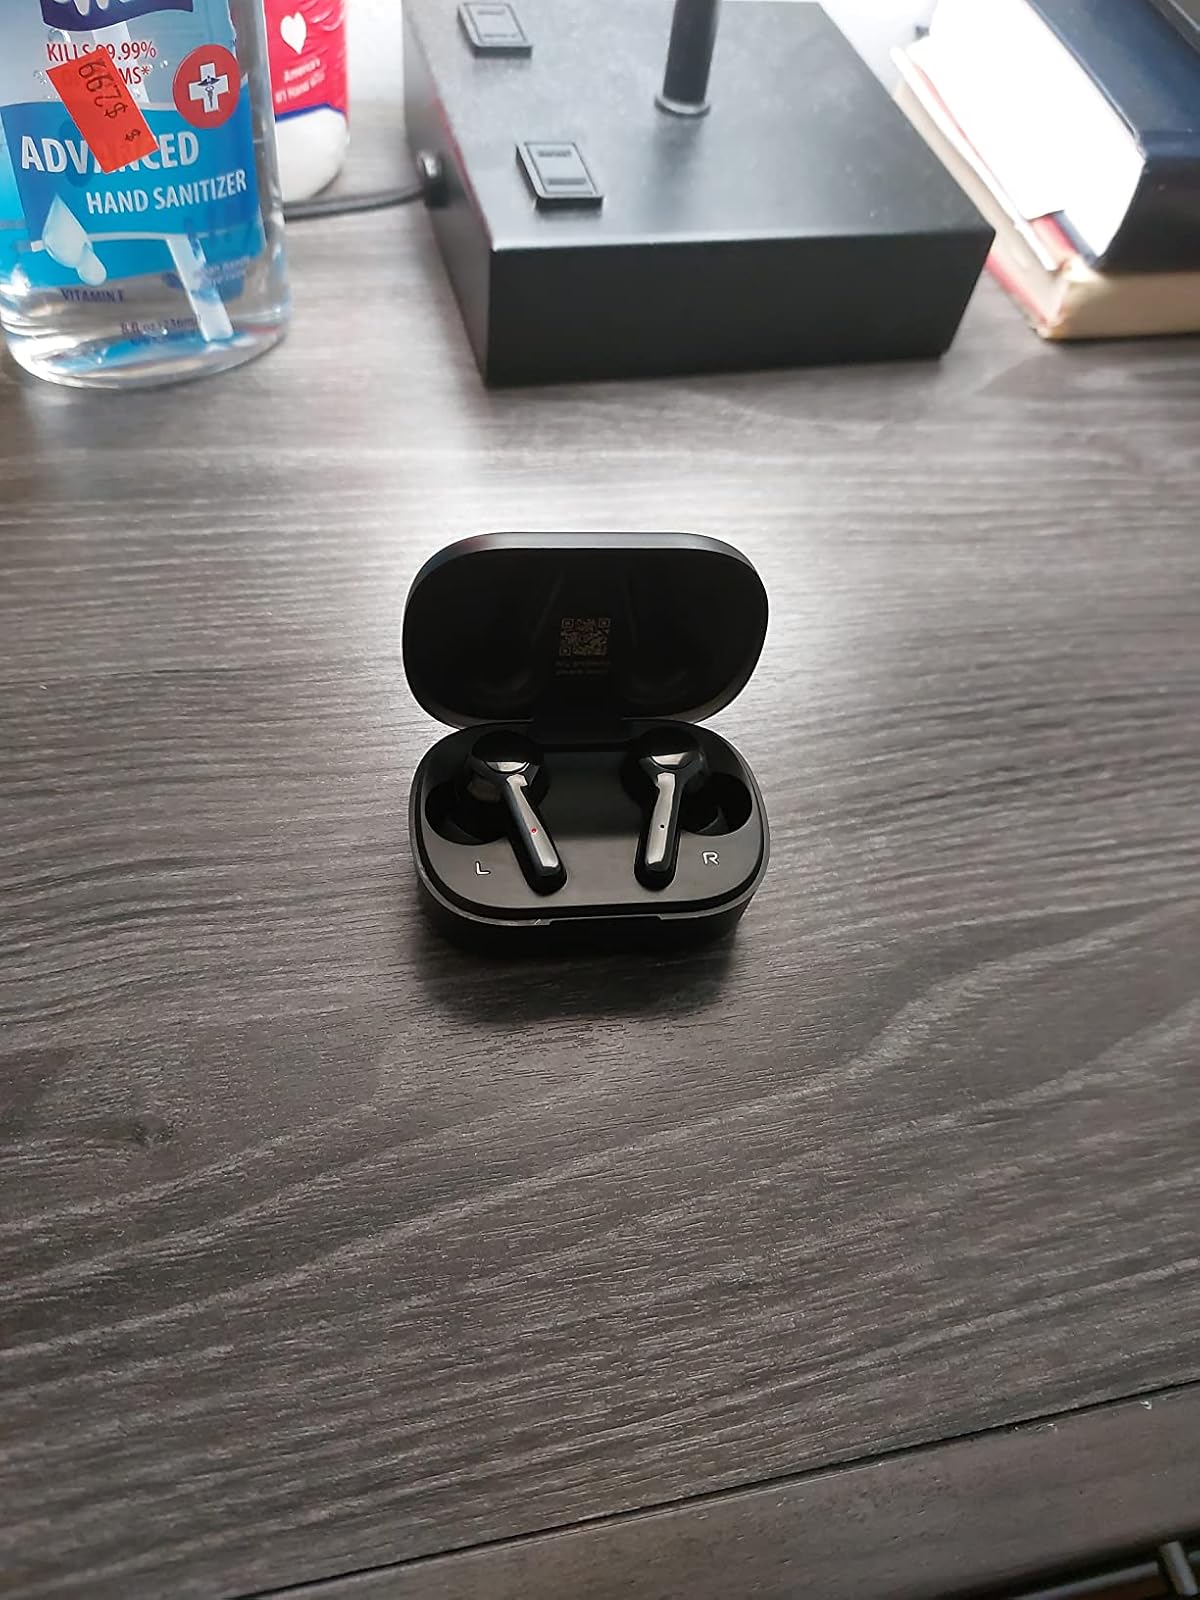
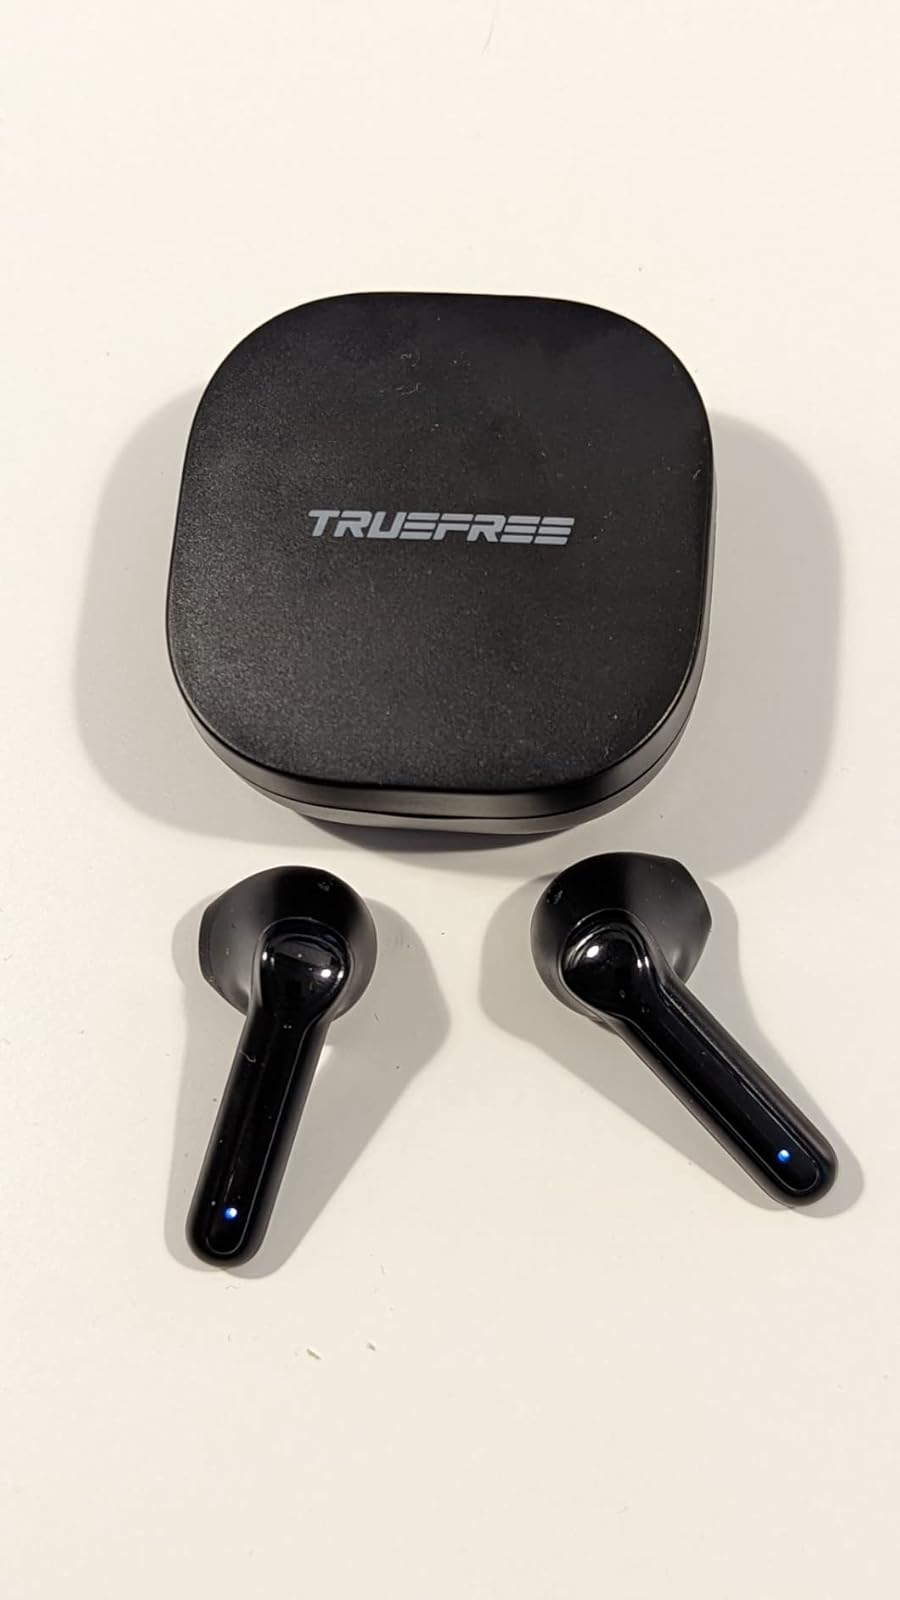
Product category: earbuds
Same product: no